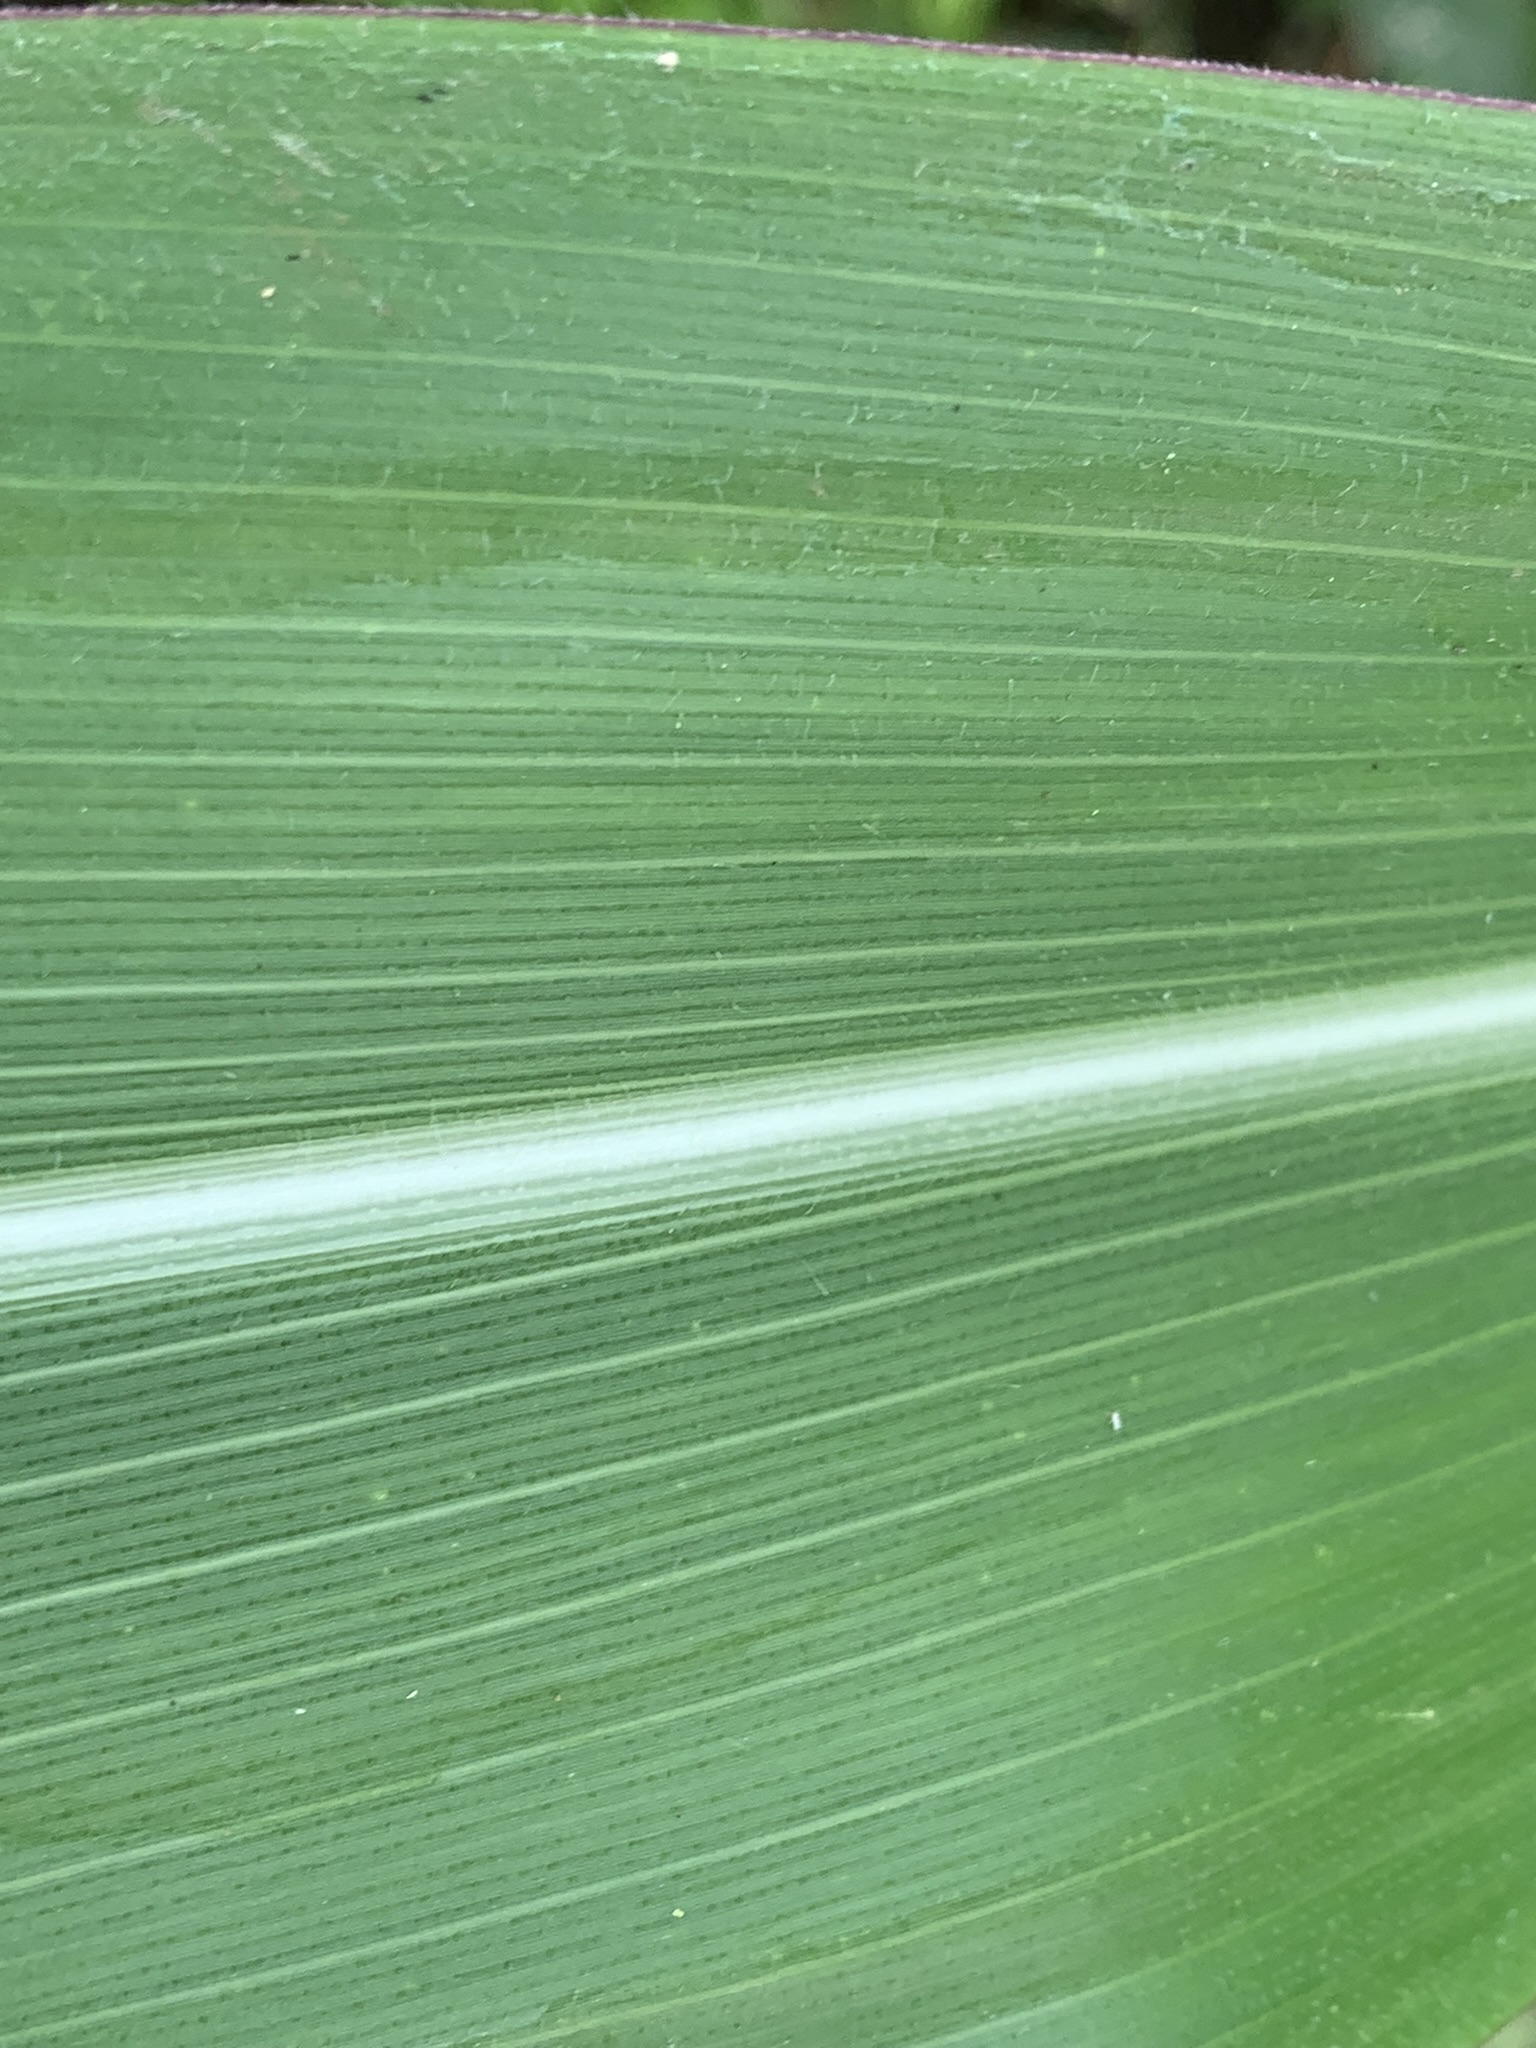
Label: Healthy